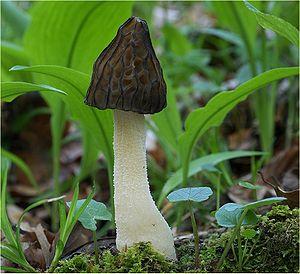
La Morille à moitié libre, communément appelée morillon, est une espèce de champignons ascomycètes de la famille des Morchellaceae. Elle se distingue des autres morilles par son chapeau conique dont la marge n'est pas directement connecté au pied, lequel s'y enfonce jusqu'à mi-hauteur. C'est un champignon printanier assez commun qui pousse dans les endroits humides. Il est considéré comme comestible, mais nécessite d'être bien cuit car il est toxique cru, et il présente moins d'intérêt gastronomique que d'autres morilles plus charnues.